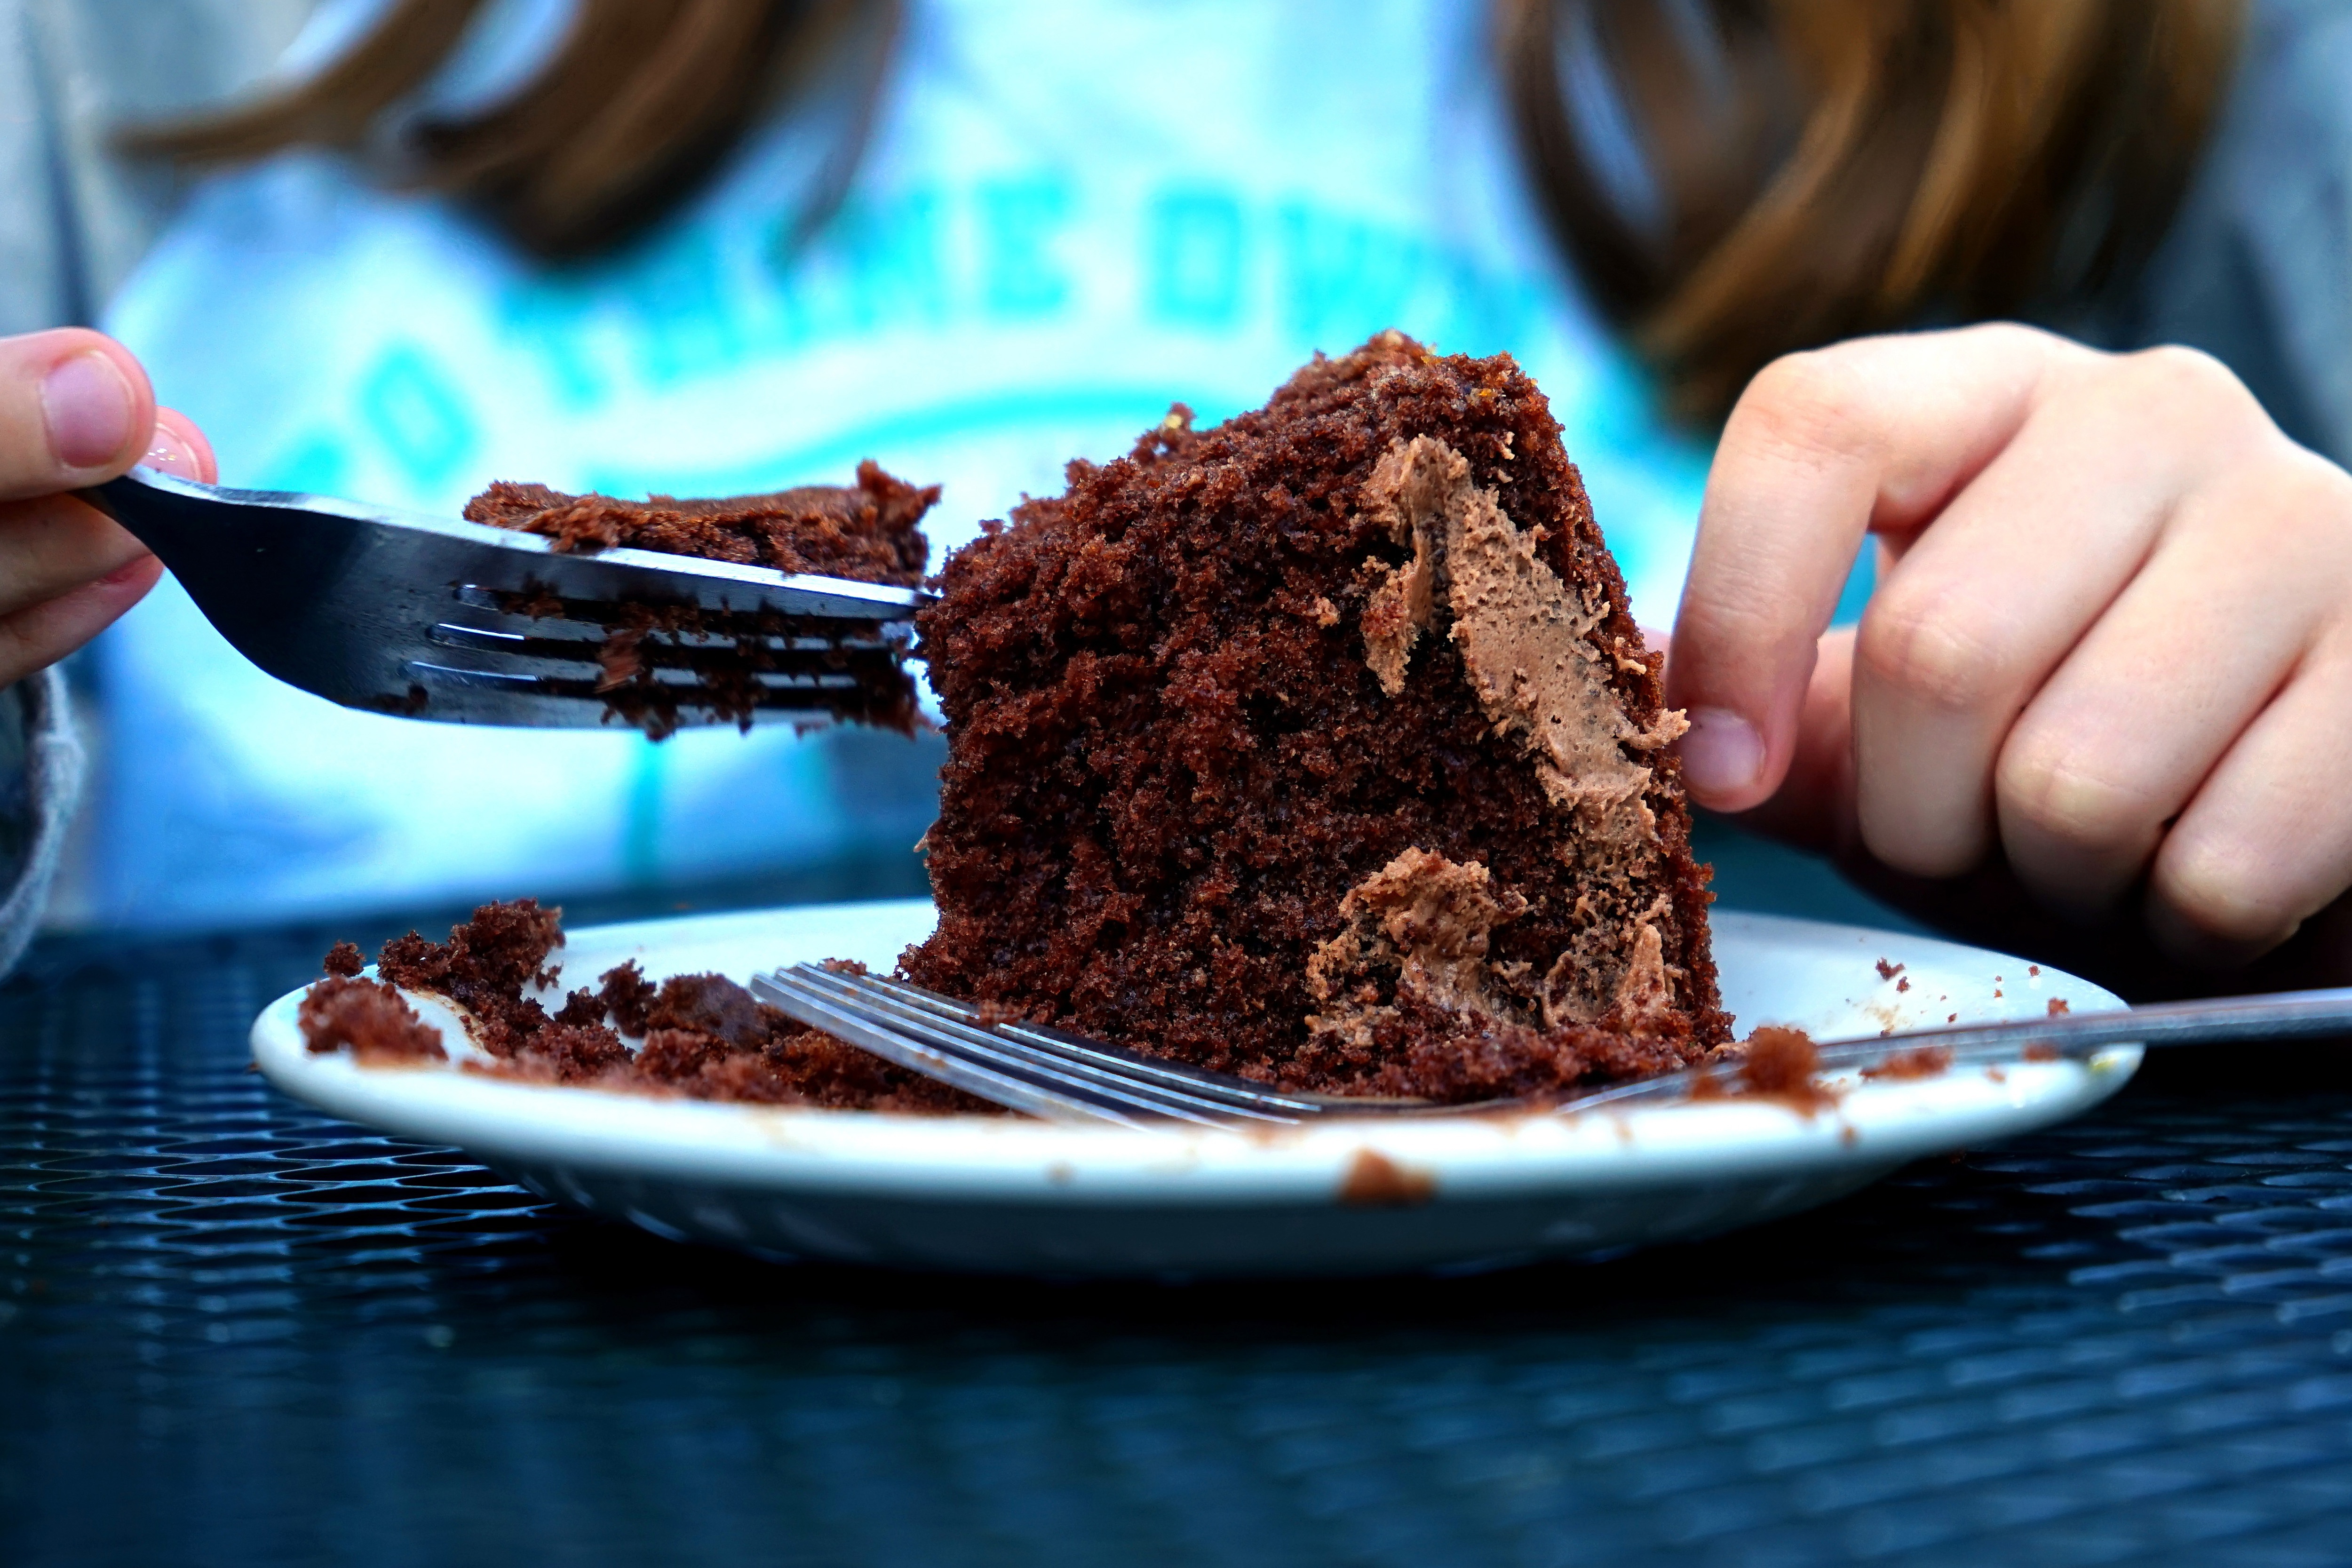
food, cuisine, chocolate cake, dish, cake, snack cake, dessert, baking, chocolate, ingredient, baked goods, flourless chocolate cake, gluten, parkin, chocolate brownie, sachertorte, torta caprese, german chocolate cake, icing, torte, recipe, kuchen, Lekach, carrot cake, buttercream, snack, pudding, produce